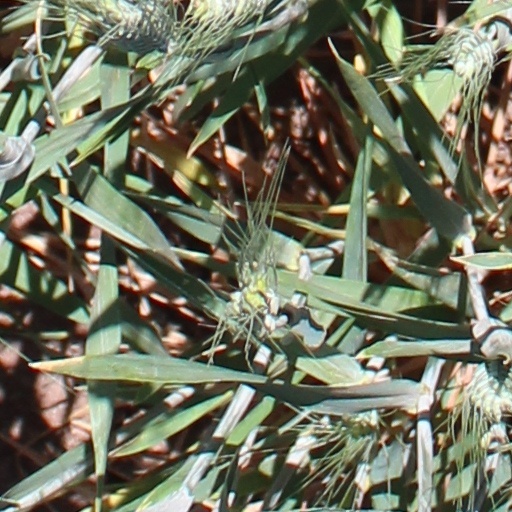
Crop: wheat